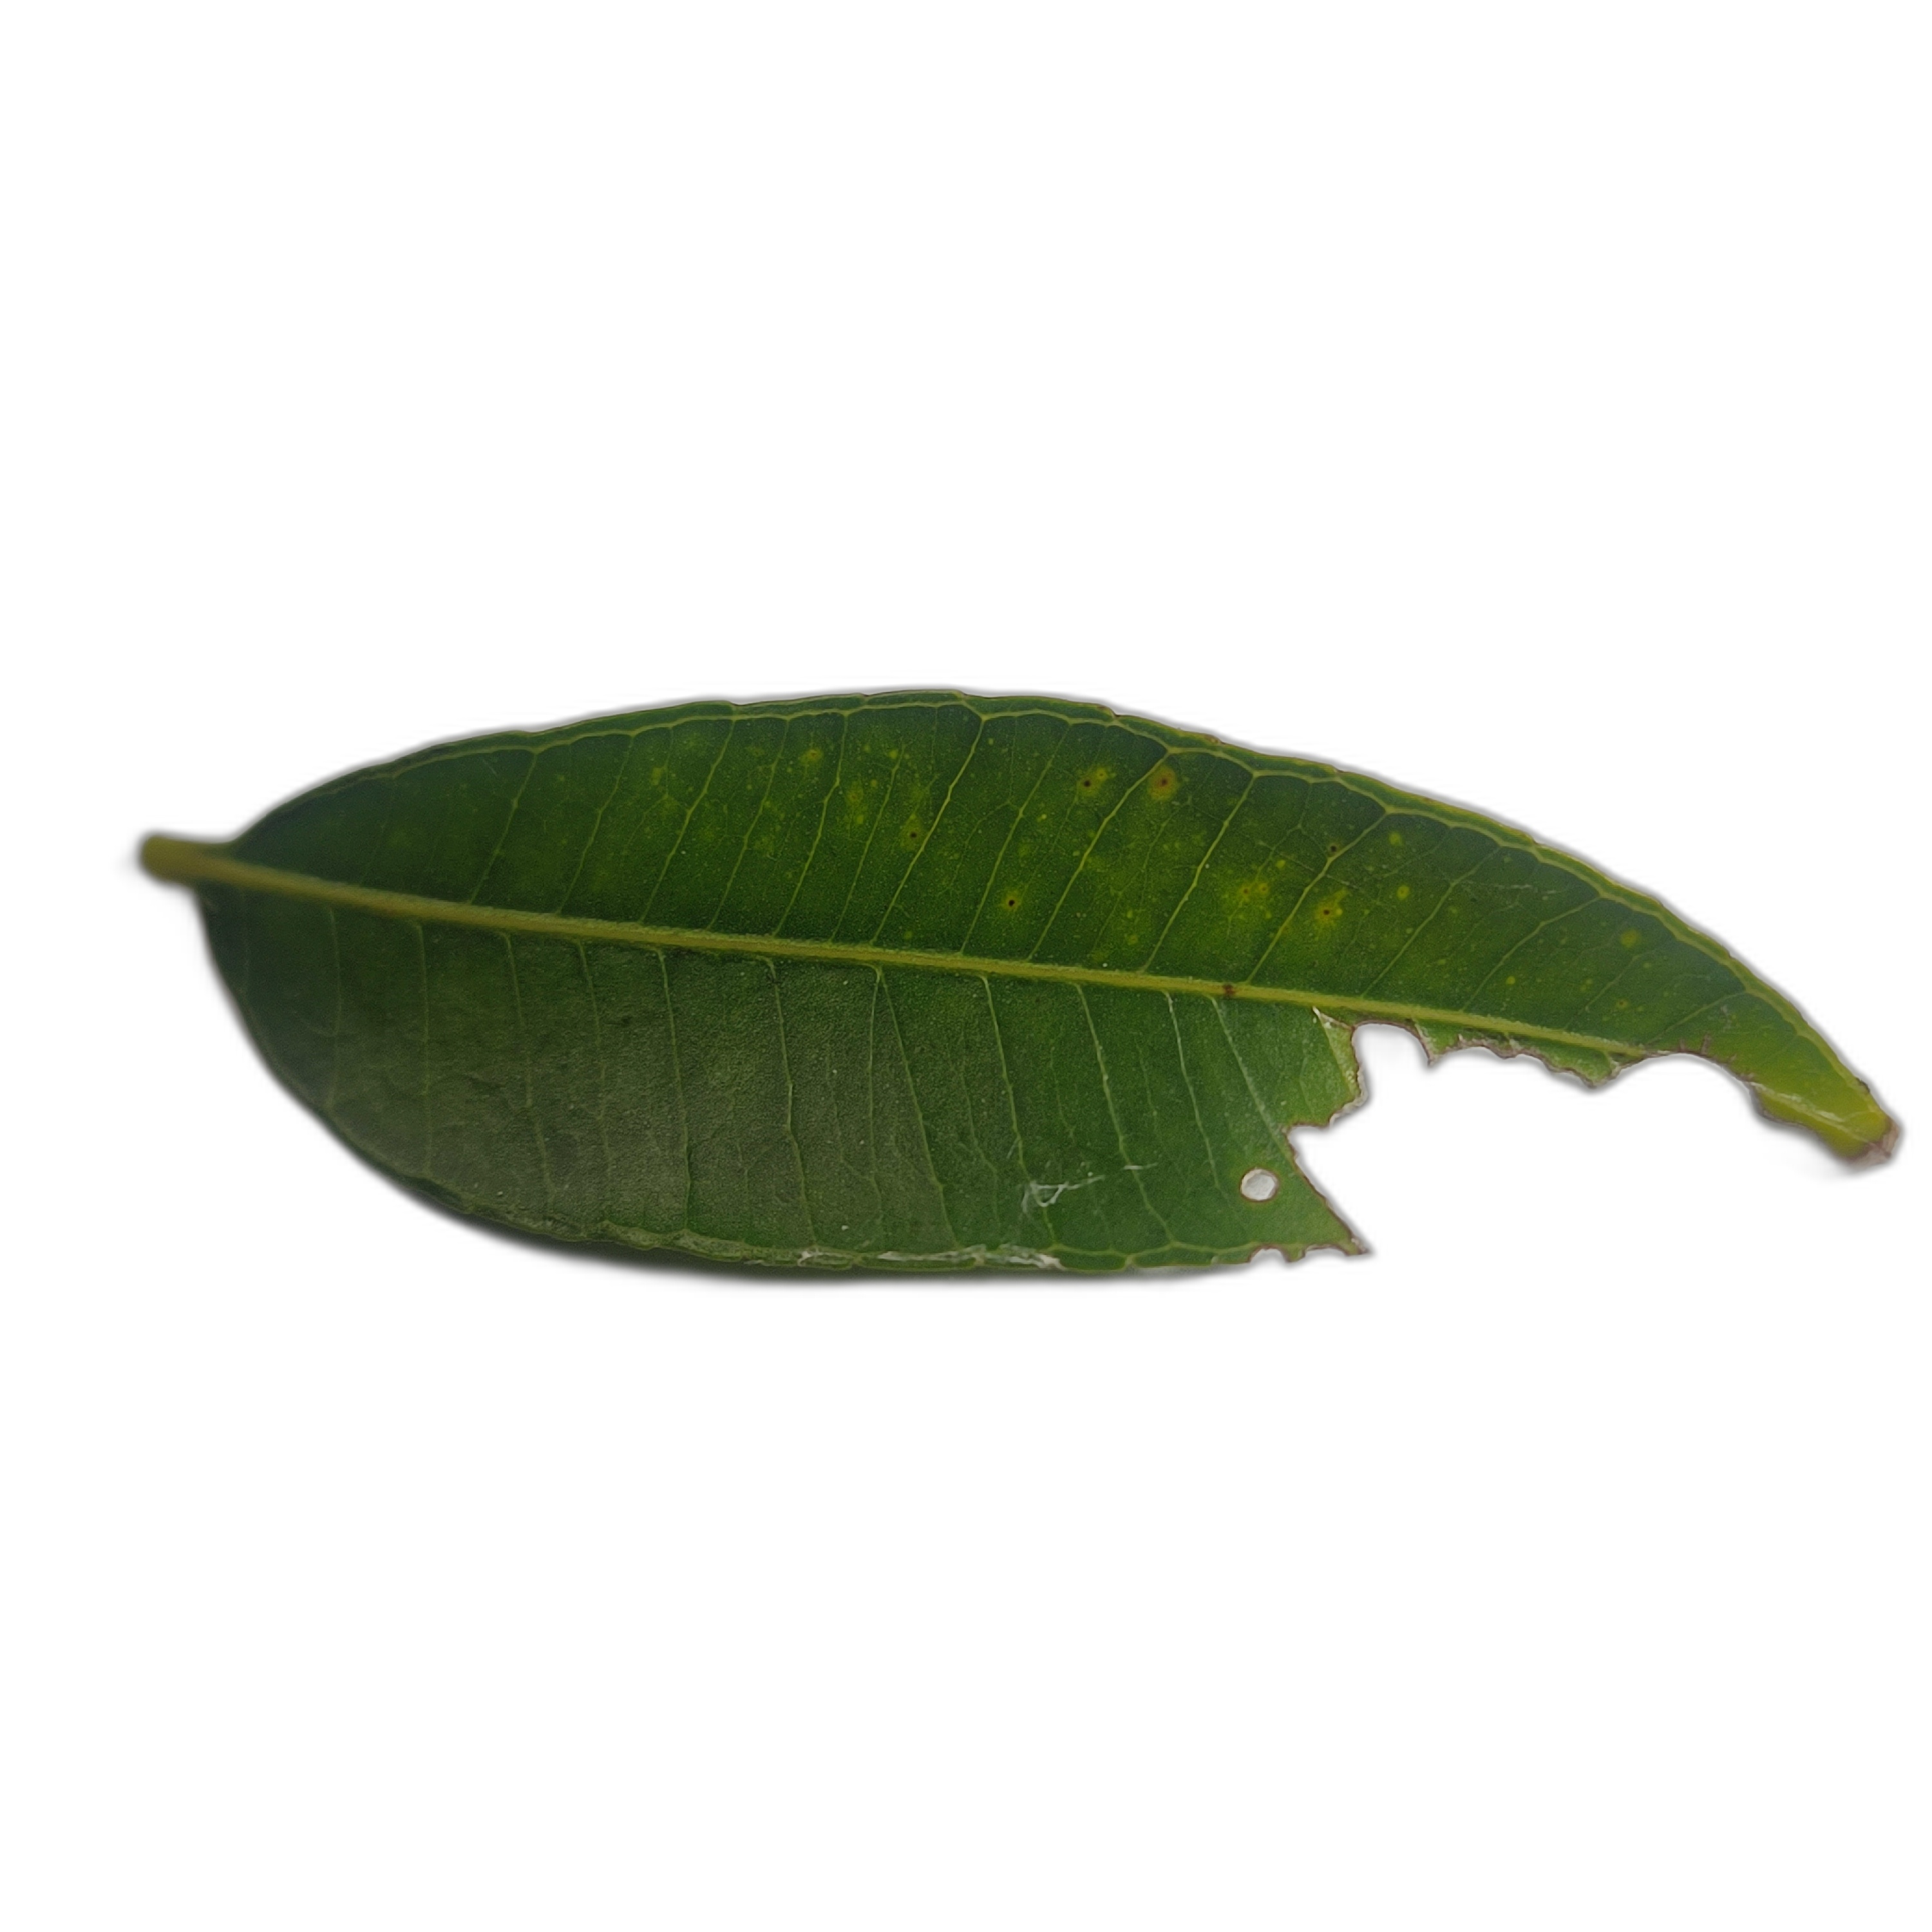
Label: not_healthy